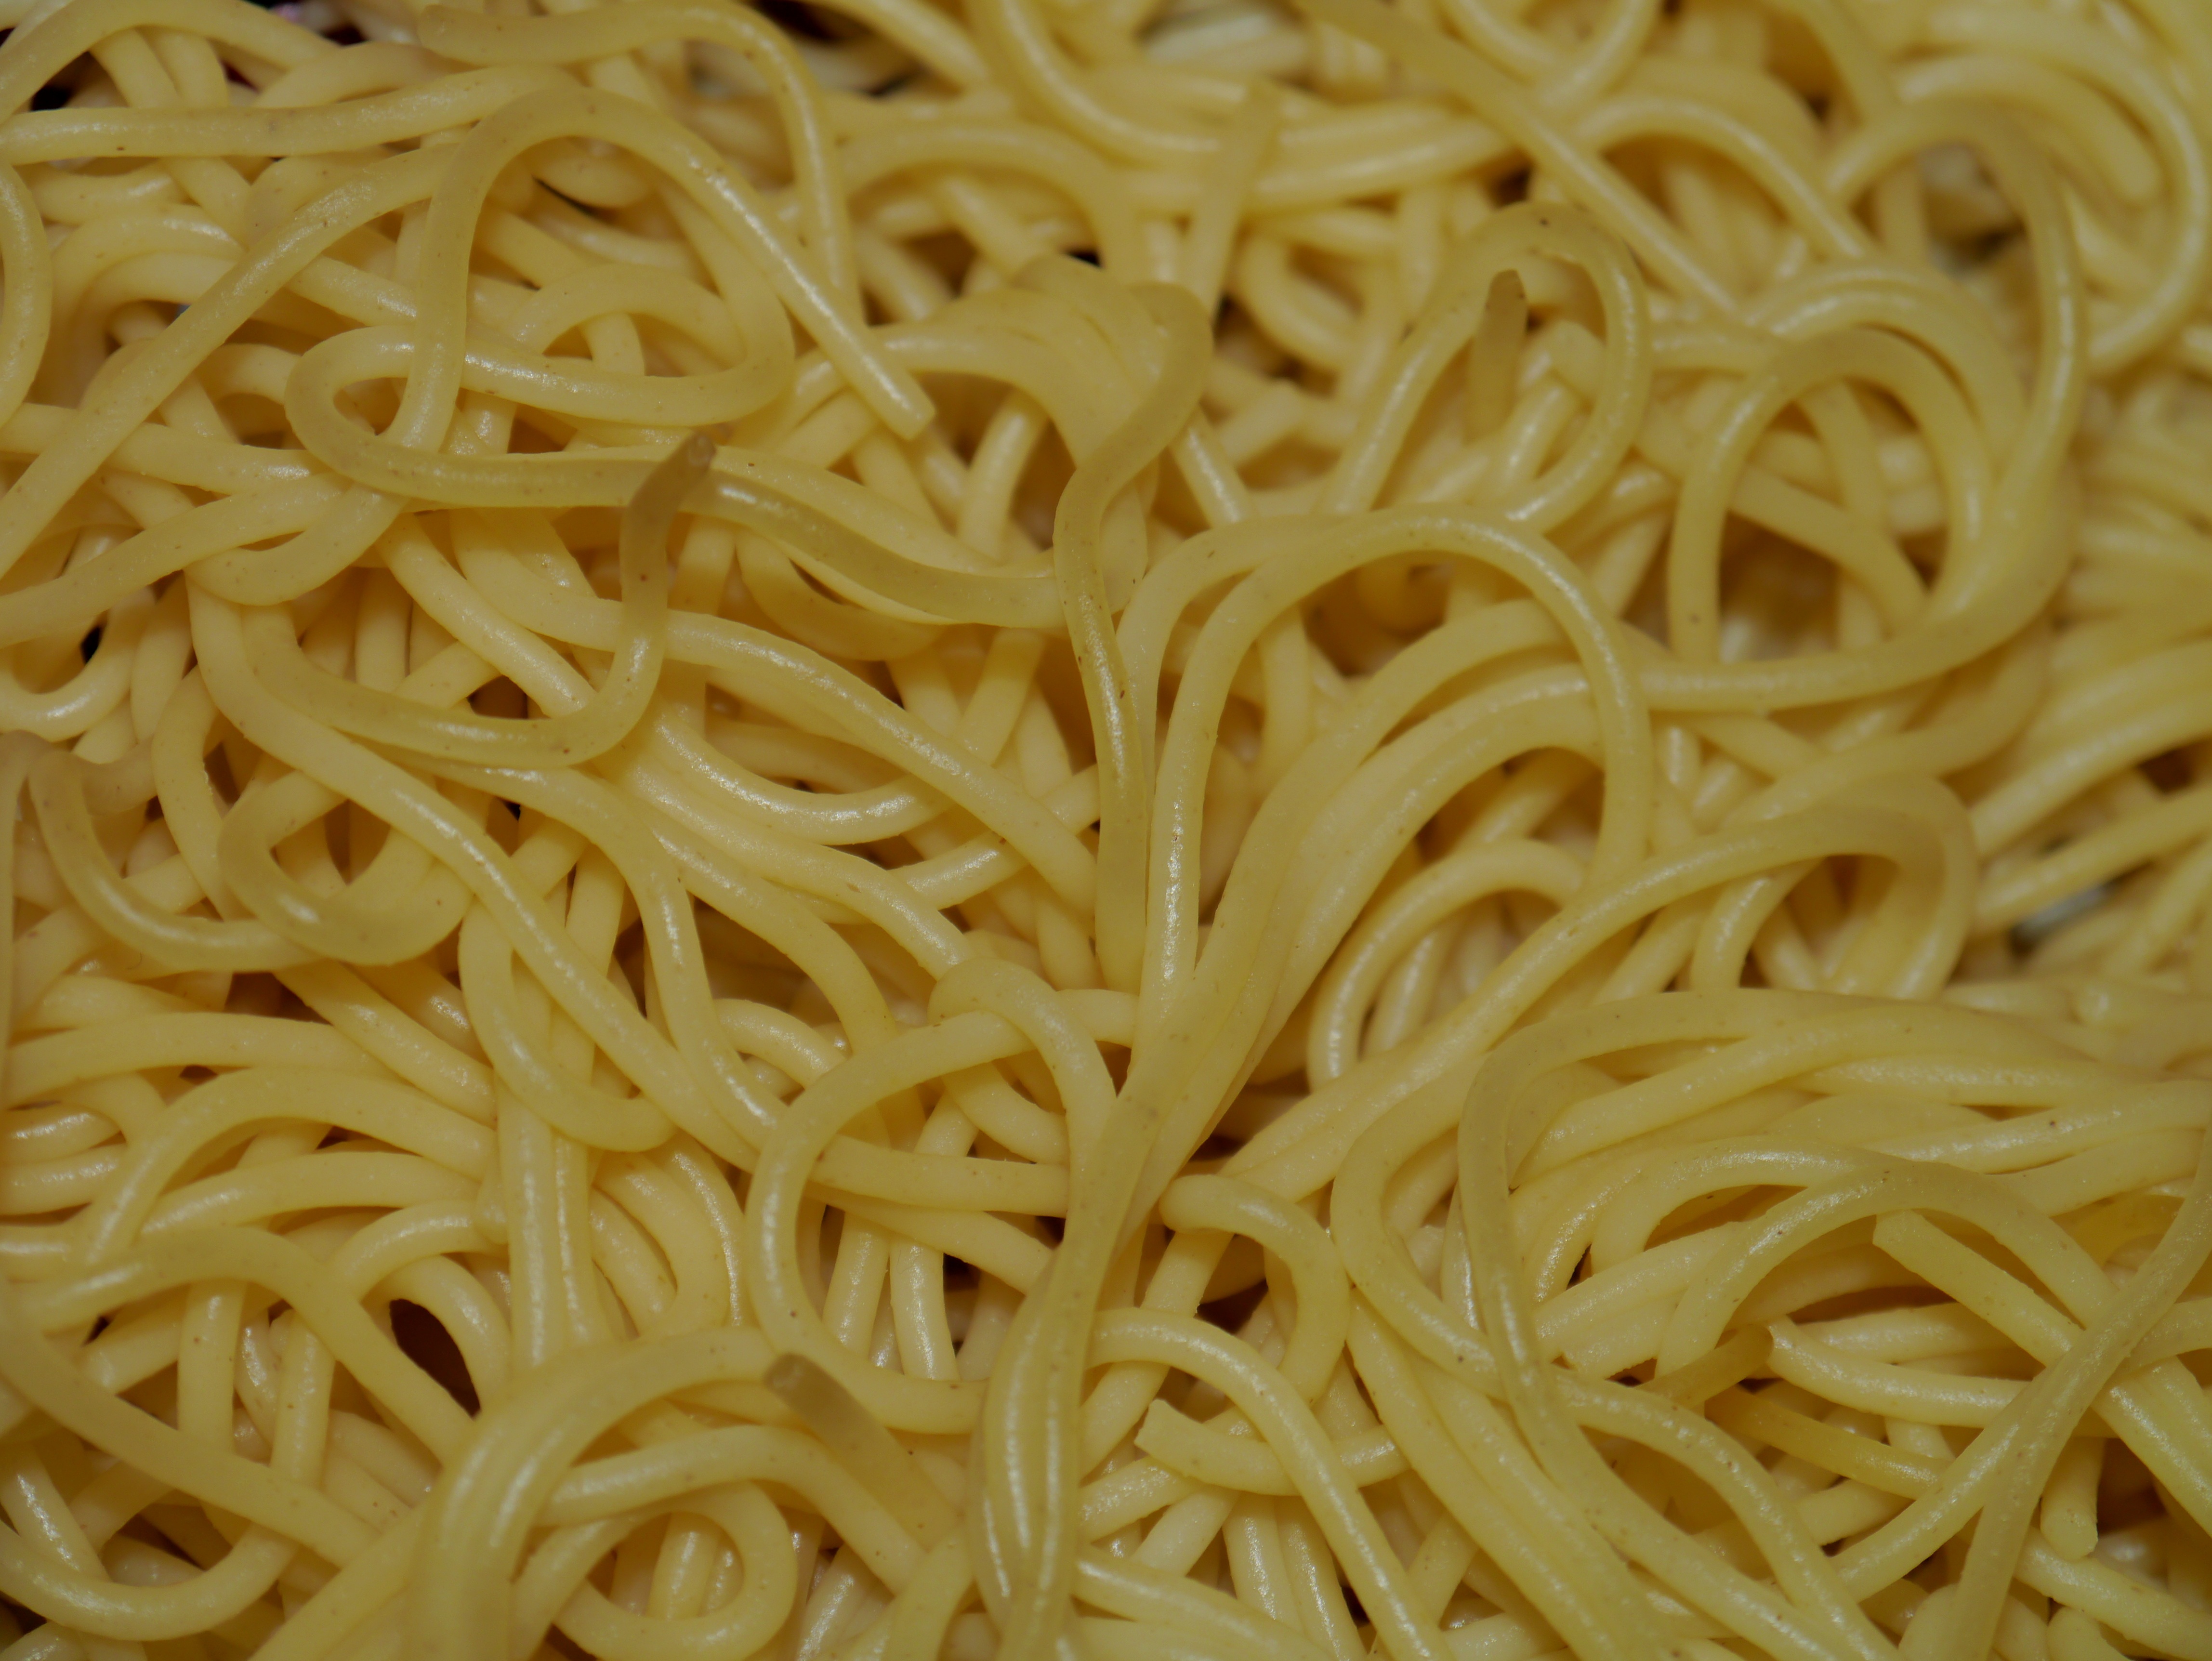
dish, food, yellow, cuisine, pasta, noodles, spaghetti, vermicelli, italian food, durum wheat, spagetti, chinese noodles, carbonara, european food, bucatini, spaghetti aglio e olio, pici